Hermine Rheinberger

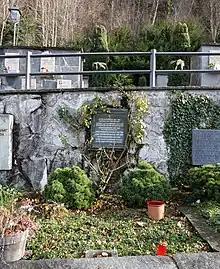
The family grave in 2024.

Rheinberger never married, focusing on her literary pursuits, until her career was cut short by illness. After she contracted influenza-encephalitis, her mental health declined in the late 1890s, and she was cared for first at home; then in a hospital run by her Aunt Maxentia, a member of the ; and then at the teaching hospital in Innsbruck. From 1899 until her death in 1932, Rheinberger stayed at the St.-Josephs-Institut in Mils, Tyrol.